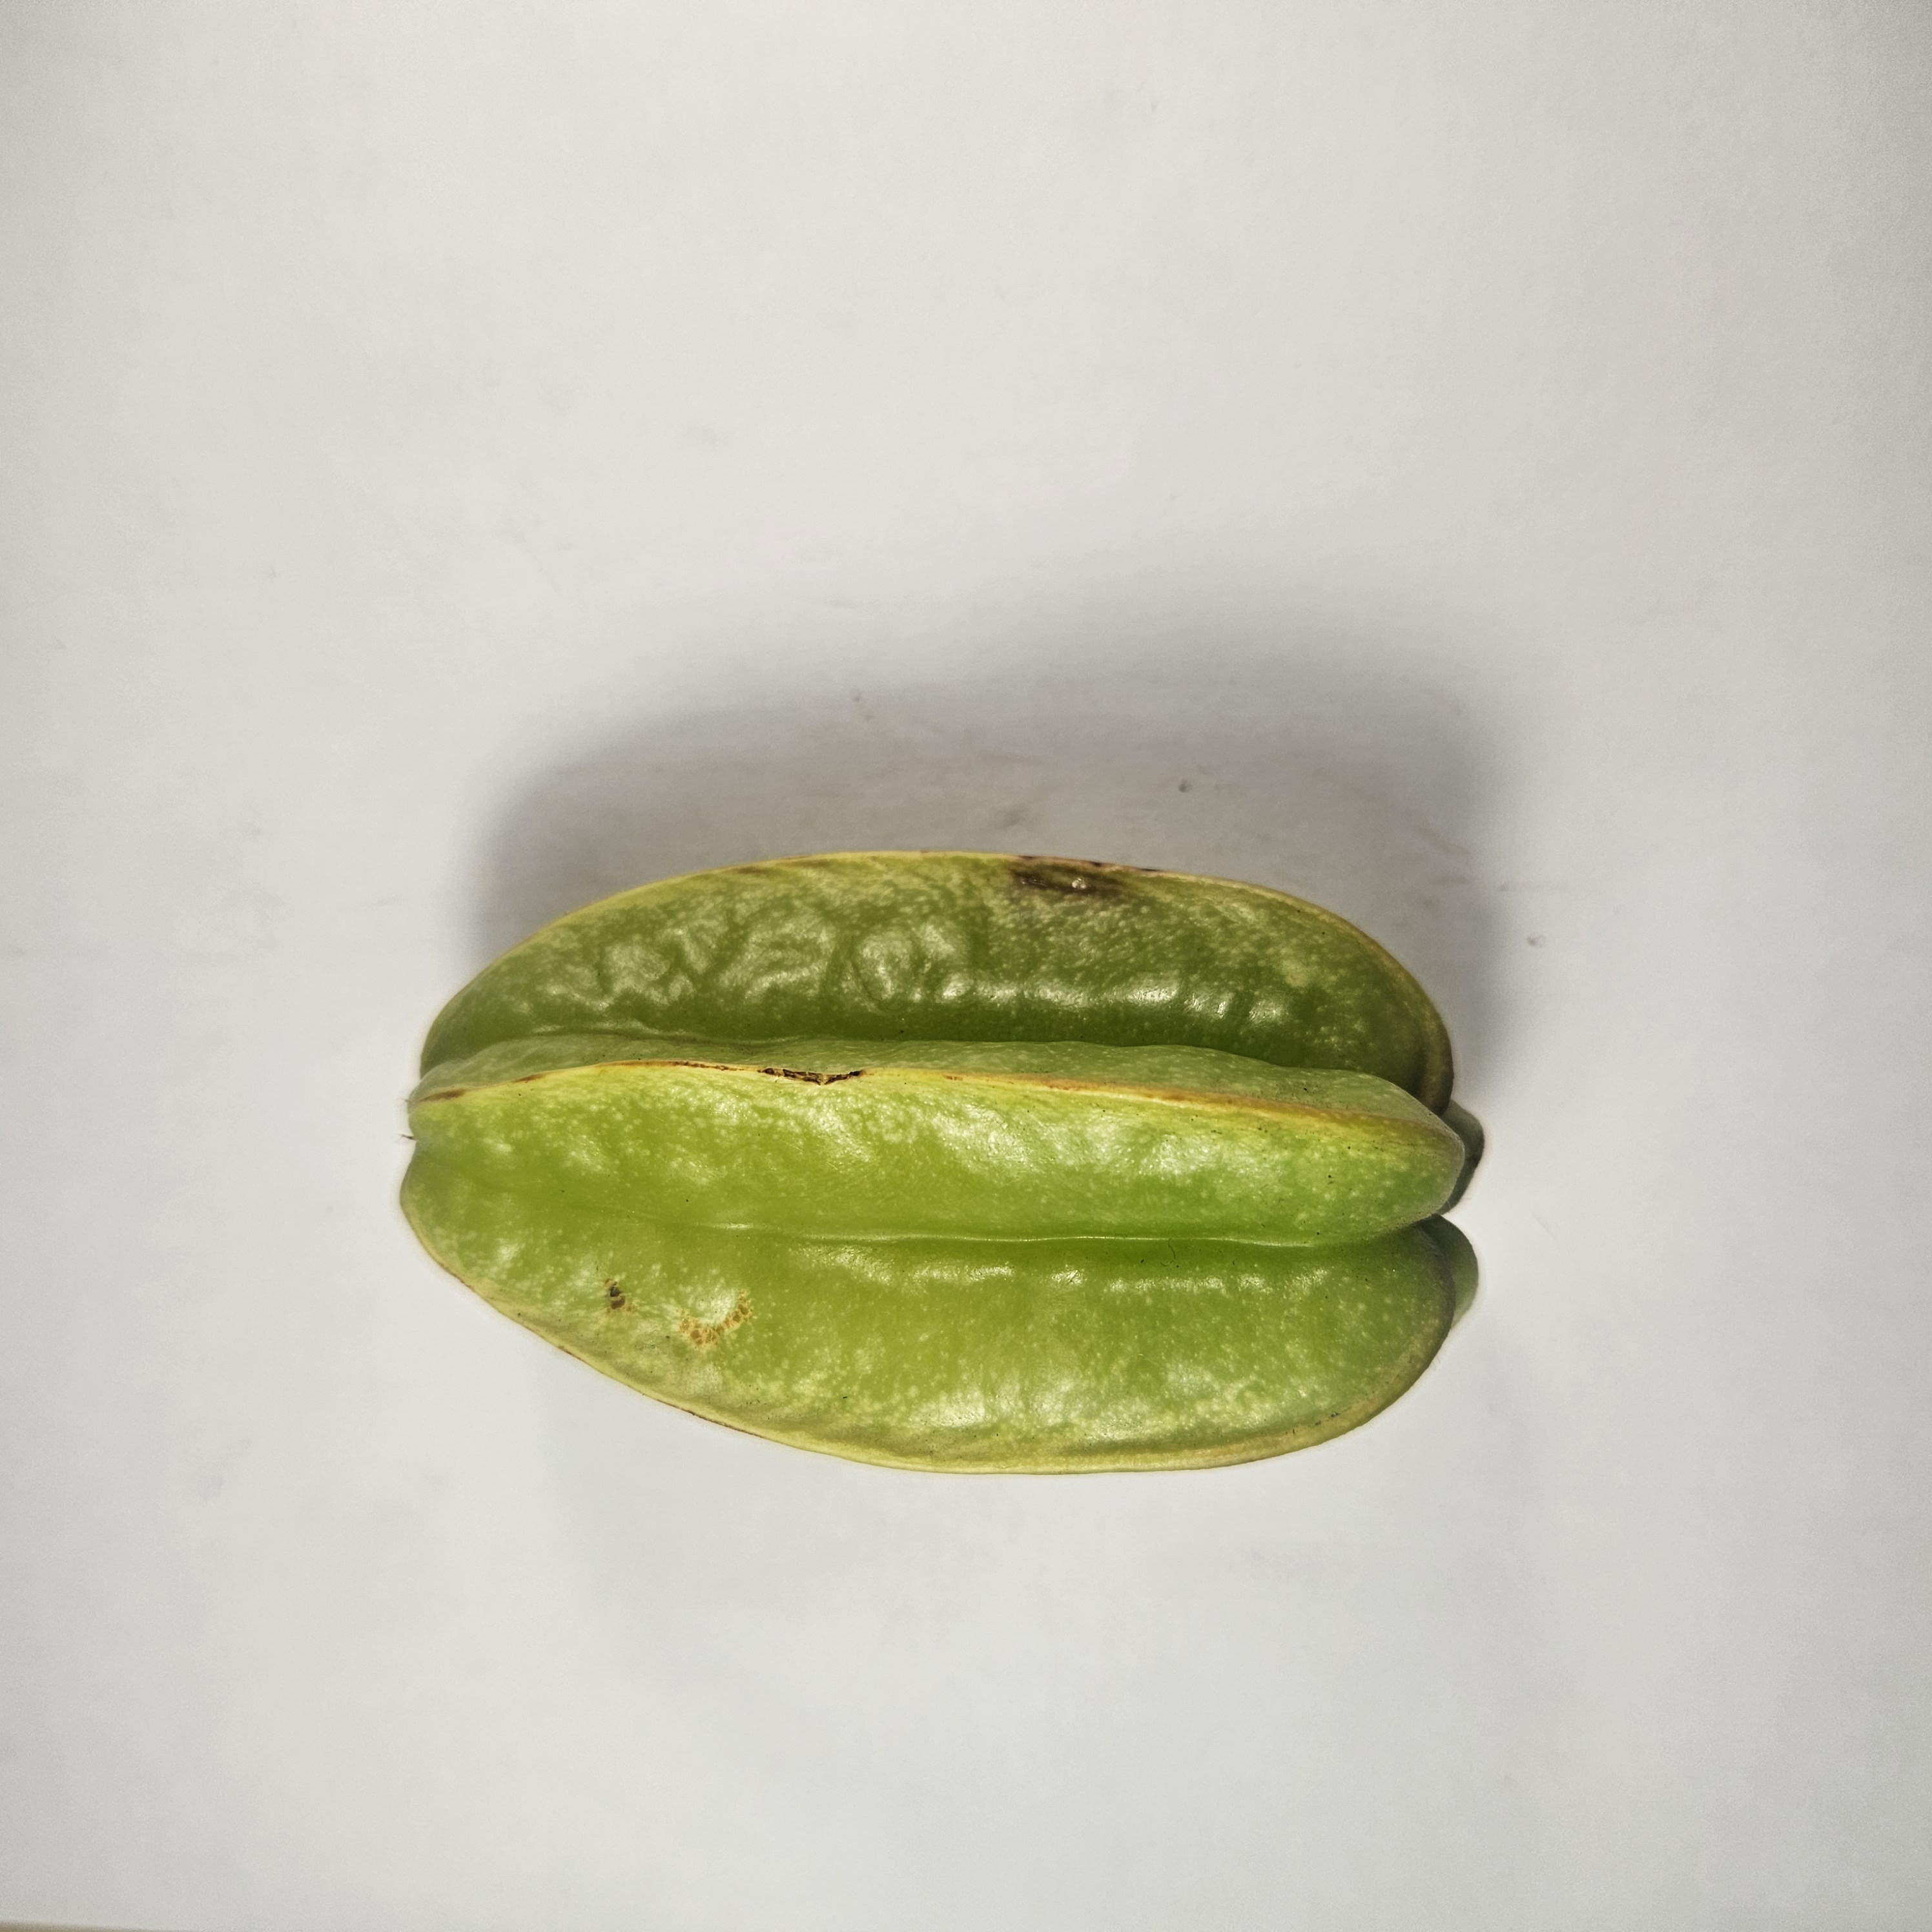
Label: Healthy Fruits